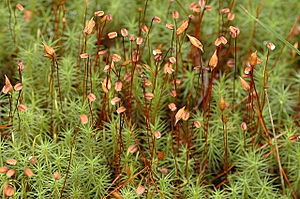
Sporehus
Sporehuse hos et mos (Polytrichum commune)
Et sporehus er et såkaldt makro-sporangium, dvs. en synlig struktur der producerer og indeholder sporer hos Karsporeplanter, Mosser, Levermosser, Hornblade og visse Alger.